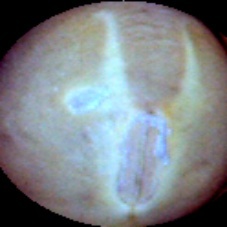
Label: Skin-damaged